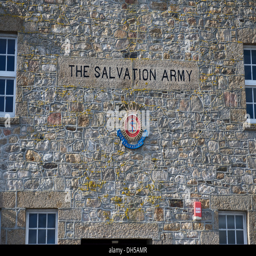
building on the beachfront on a sunny day